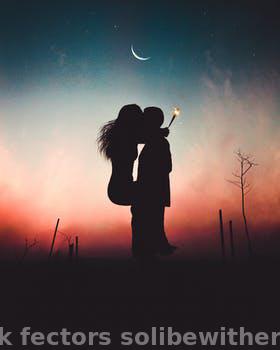
Label: Watermark